Arroyo Grande, California

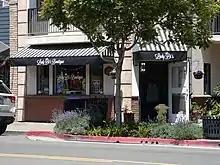
Shops in downtown Arroyo Grande

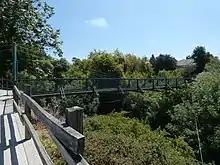
Pedestrian bridge in Arroyo Grande

The 2020 United States census reported that Arroyo Grande had a population of 18,441. The population density was . The racial makeup of Arroyo Grande was 73.7% White, 1.0% African American, 0.9% Native American, 3.8% Asian, 0.1% Pacific Islander, 6.6% from other races, and 13.9% from two or more races. Hispanic or Latino of any race were 19.8% of the population.